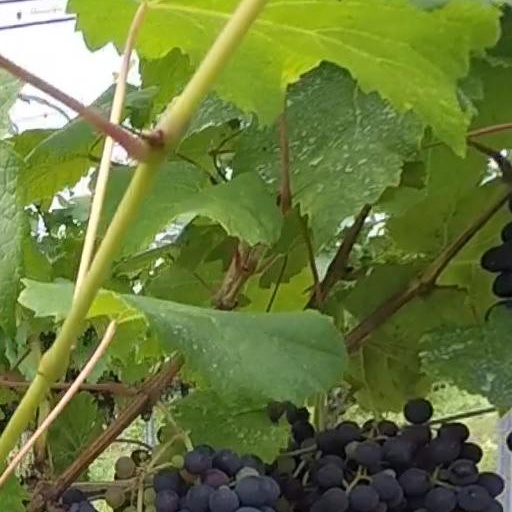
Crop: grape